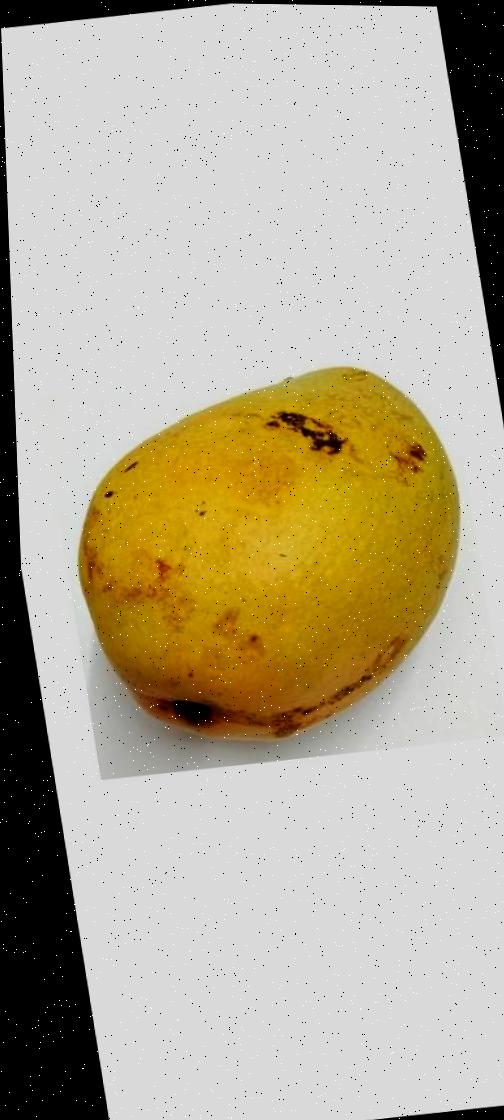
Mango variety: Bari-11